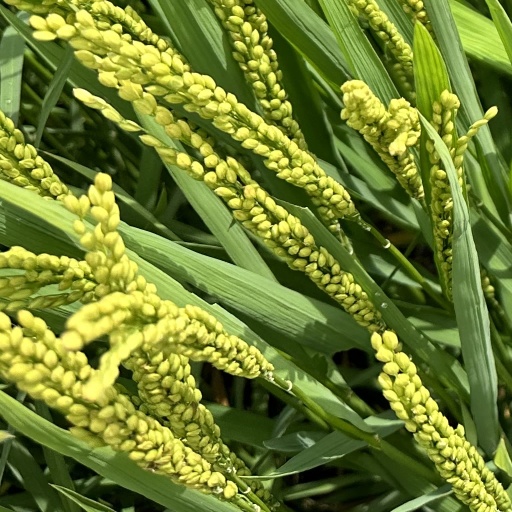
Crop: rice